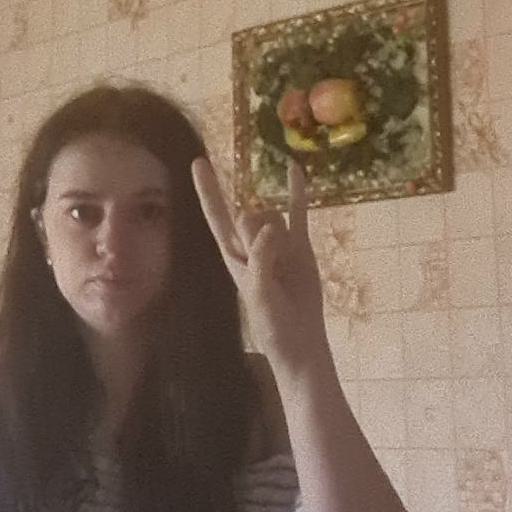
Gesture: rock